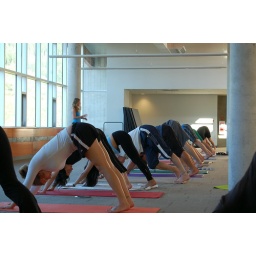
Students at yoga in the library building